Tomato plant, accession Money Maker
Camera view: tilt-top (135 deg); turntable rotation: 210 degrees
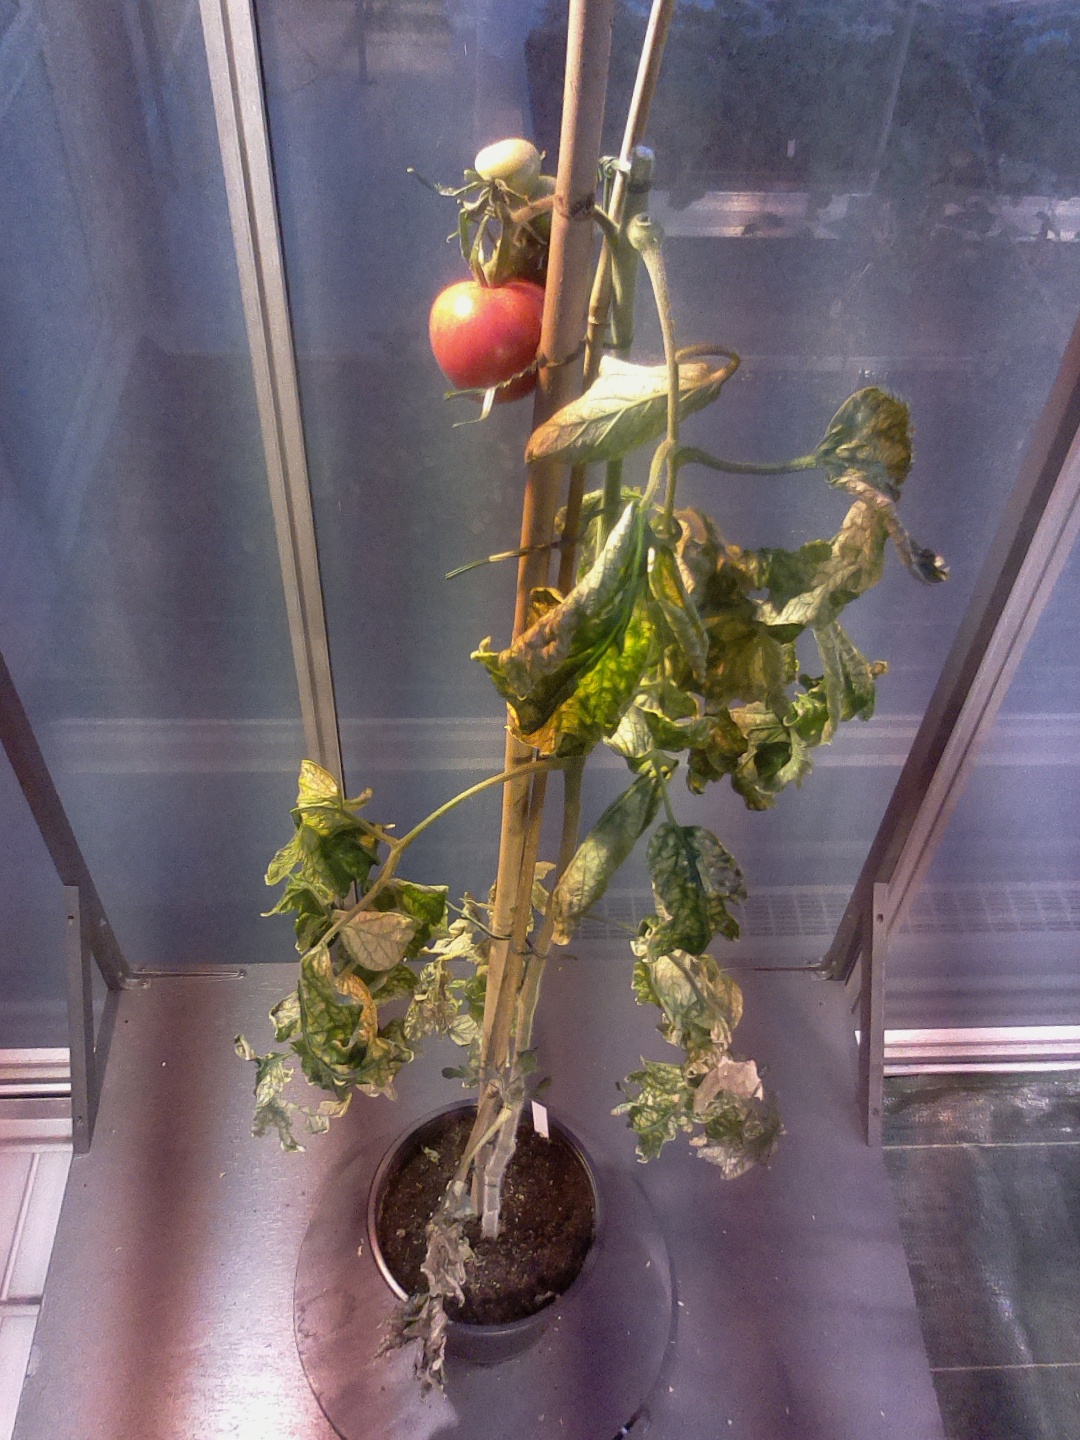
BBCH growth stage 81: 10%-20% of fruits show typical fully ripe color